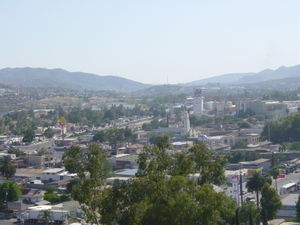
Tecate (by)
Udsigt over Tecate
Tecate er en by i den mexicanske delstat Baja California. byen er administrativt centrum for kommunen Tecate, og det indg¨r som en del af Tijuanas storbyområde. der bor omtrent 66 000 indbyggere i byen, som er kendt for sit øl, Tecate, som er meget populært i Mexico og i de sydlige delstater i USA.